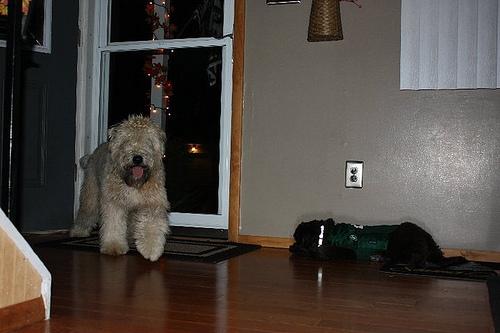
Breed: wheaten terrier